Giovanni Segantini

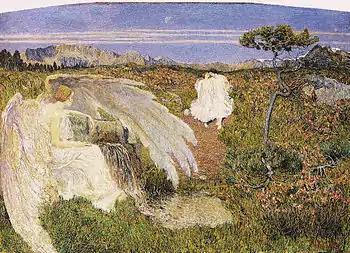
"Love at the Fountain of Life" (1896) by Giovanni Segantini

His 1896 painting "Love at the Fountain of Life" (Galleria Civica d'Arte Moderna, Milan) reflects Segantini's philosophical approach to his art. Set in the high mountain landscape near his home, it pictures an angel with large wings spread over a small waterfall flowing from some rocks. In the distance two lovers, clothed in white flowing robes, walk along a path coming toward the spring. Around them are flowers that would have been seen by viewers at the time as symbols of love and life.